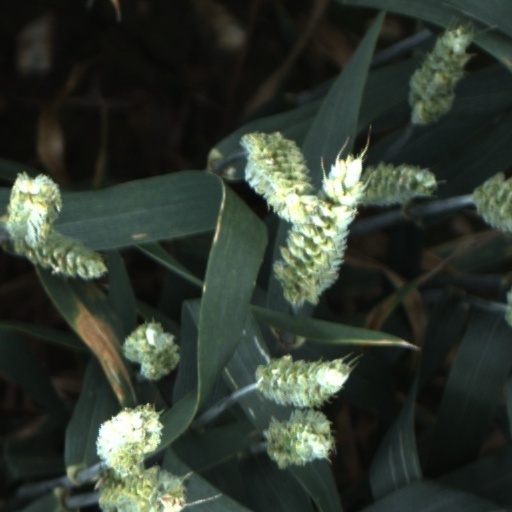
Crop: wheat